Old Town Hall, Walthamstow

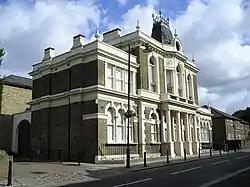
Old Town Hall, Walthamstow

The Old Town Hall is a former municipal building in Orford Road, Walthamstow, London. The building served in a municipal capacity from 1866 to 1942 and then served as the main entrance block to the Connaught Hospital from 1959 to 1977. It is a Grade II listed building.